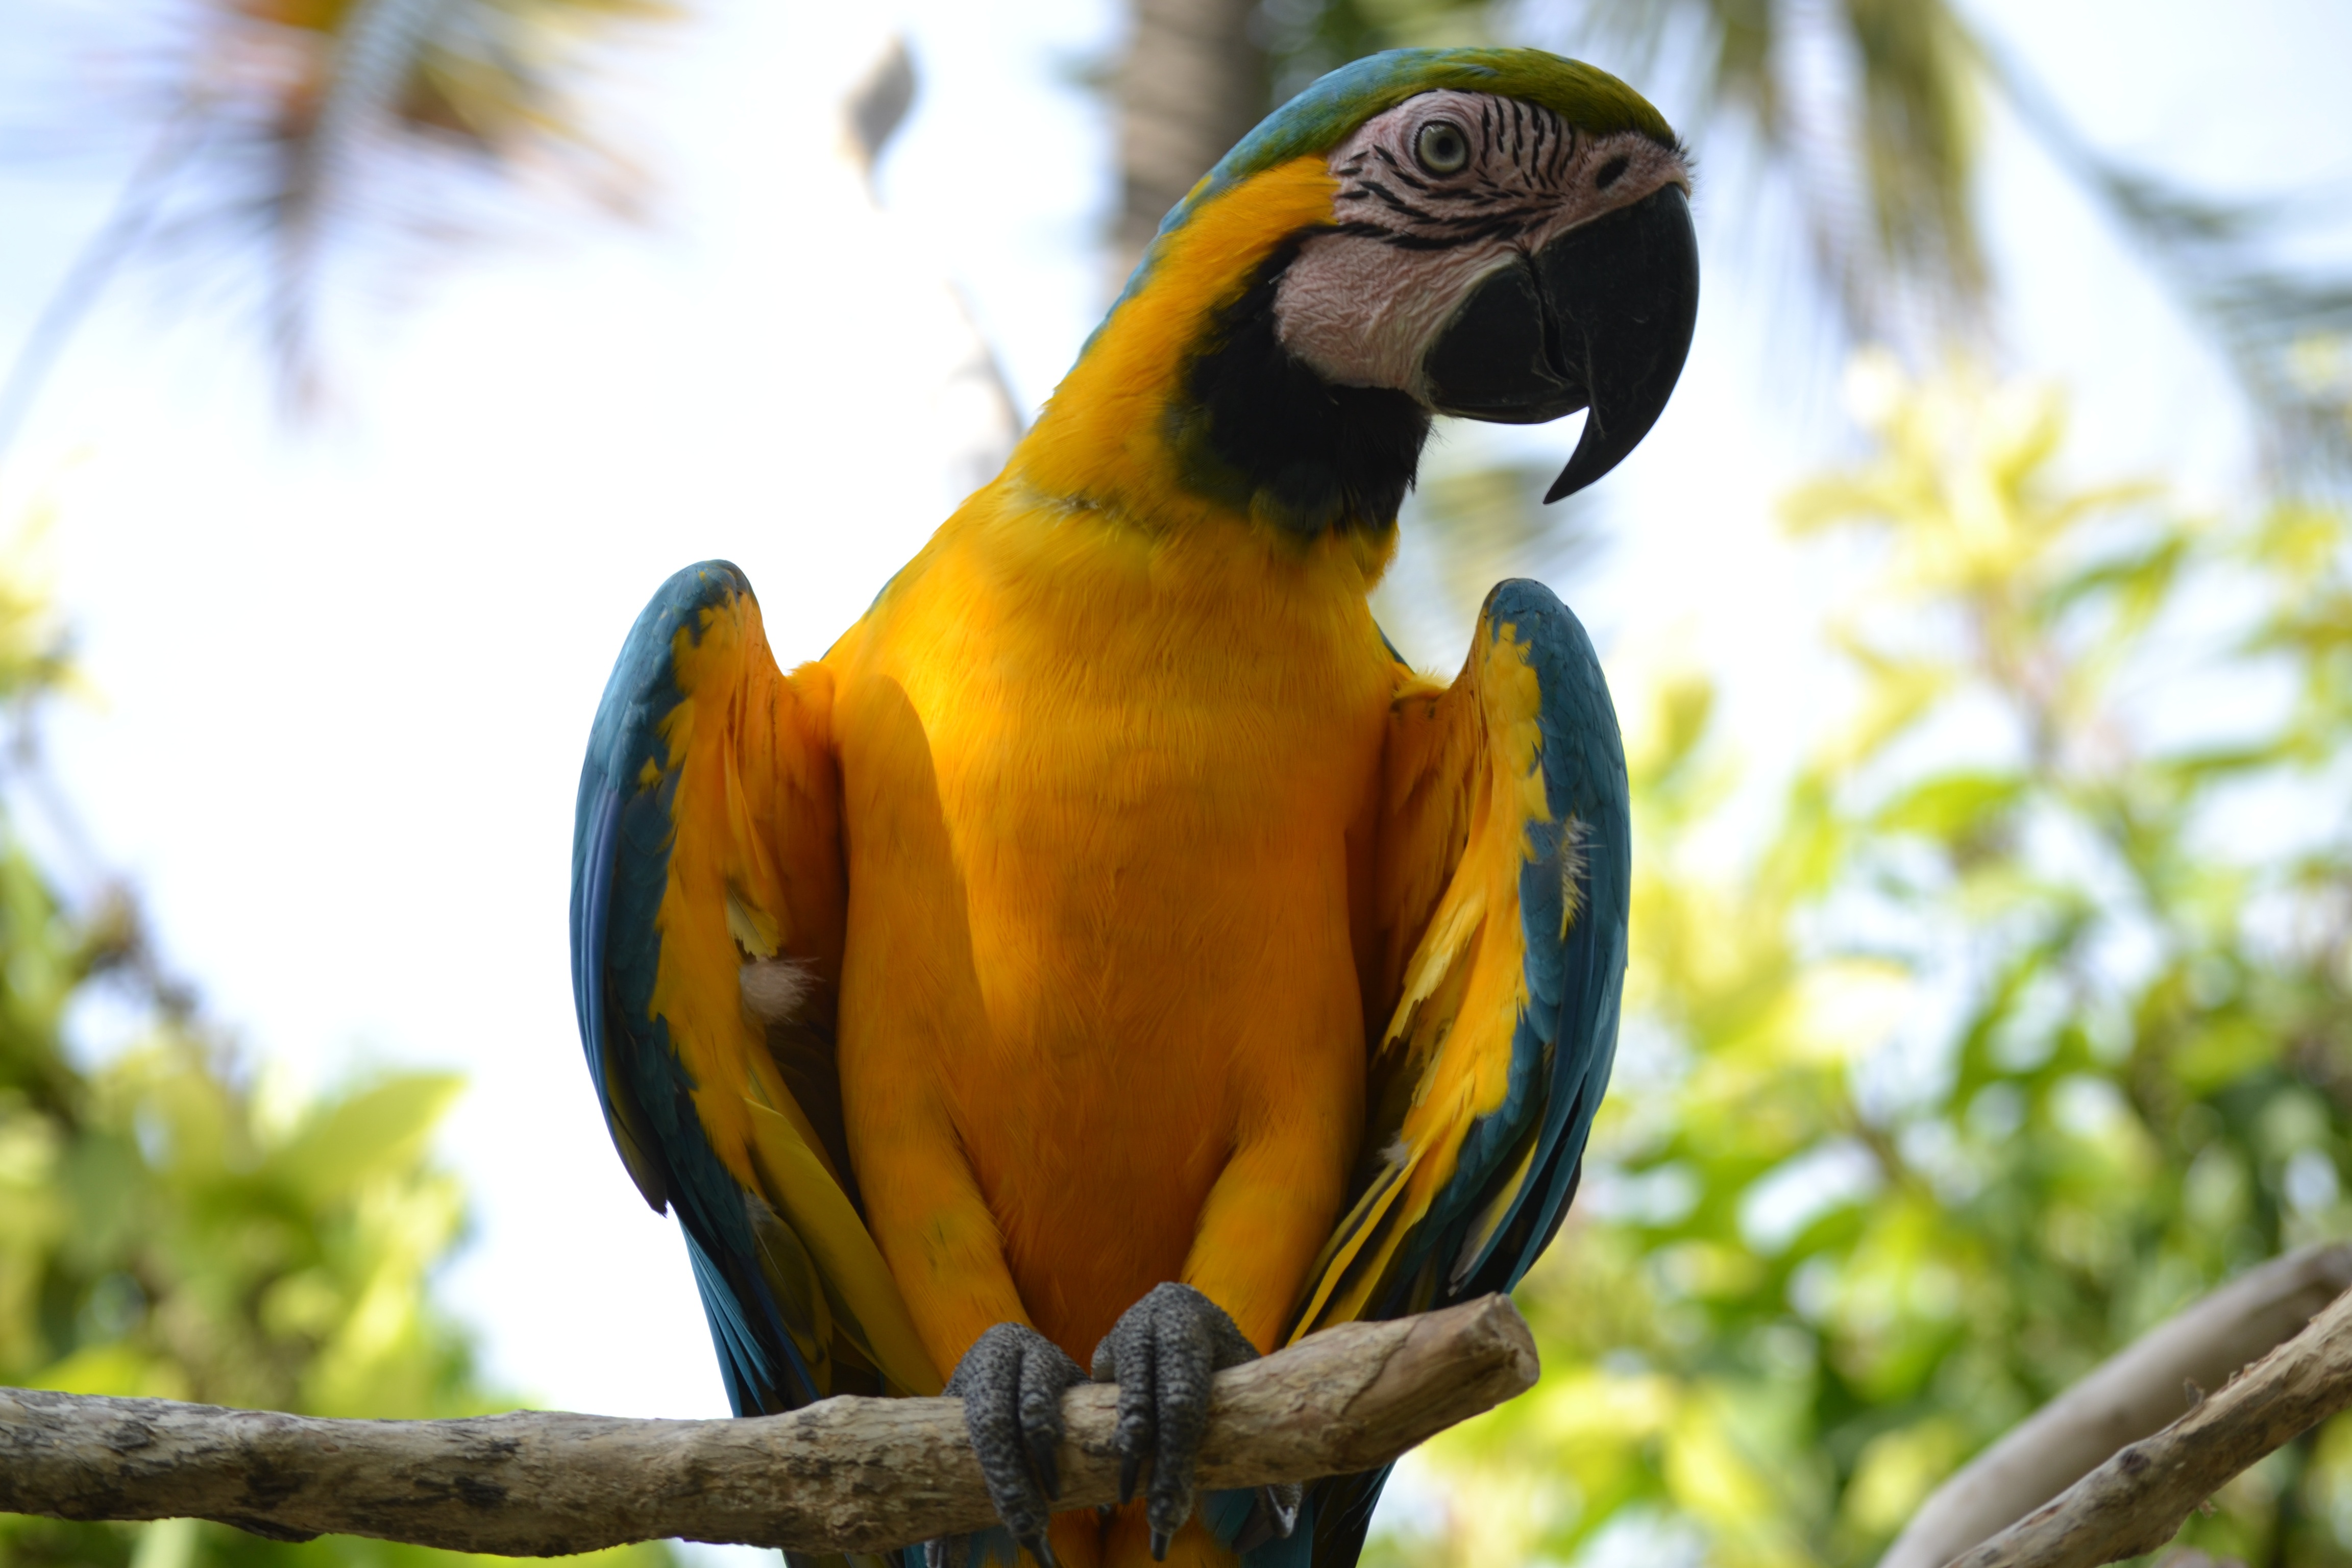
branch, bird, wildlife, beak, paradise, yellow, fauna, macaw, vertebrate, parrot, from, coraciiformes, ara